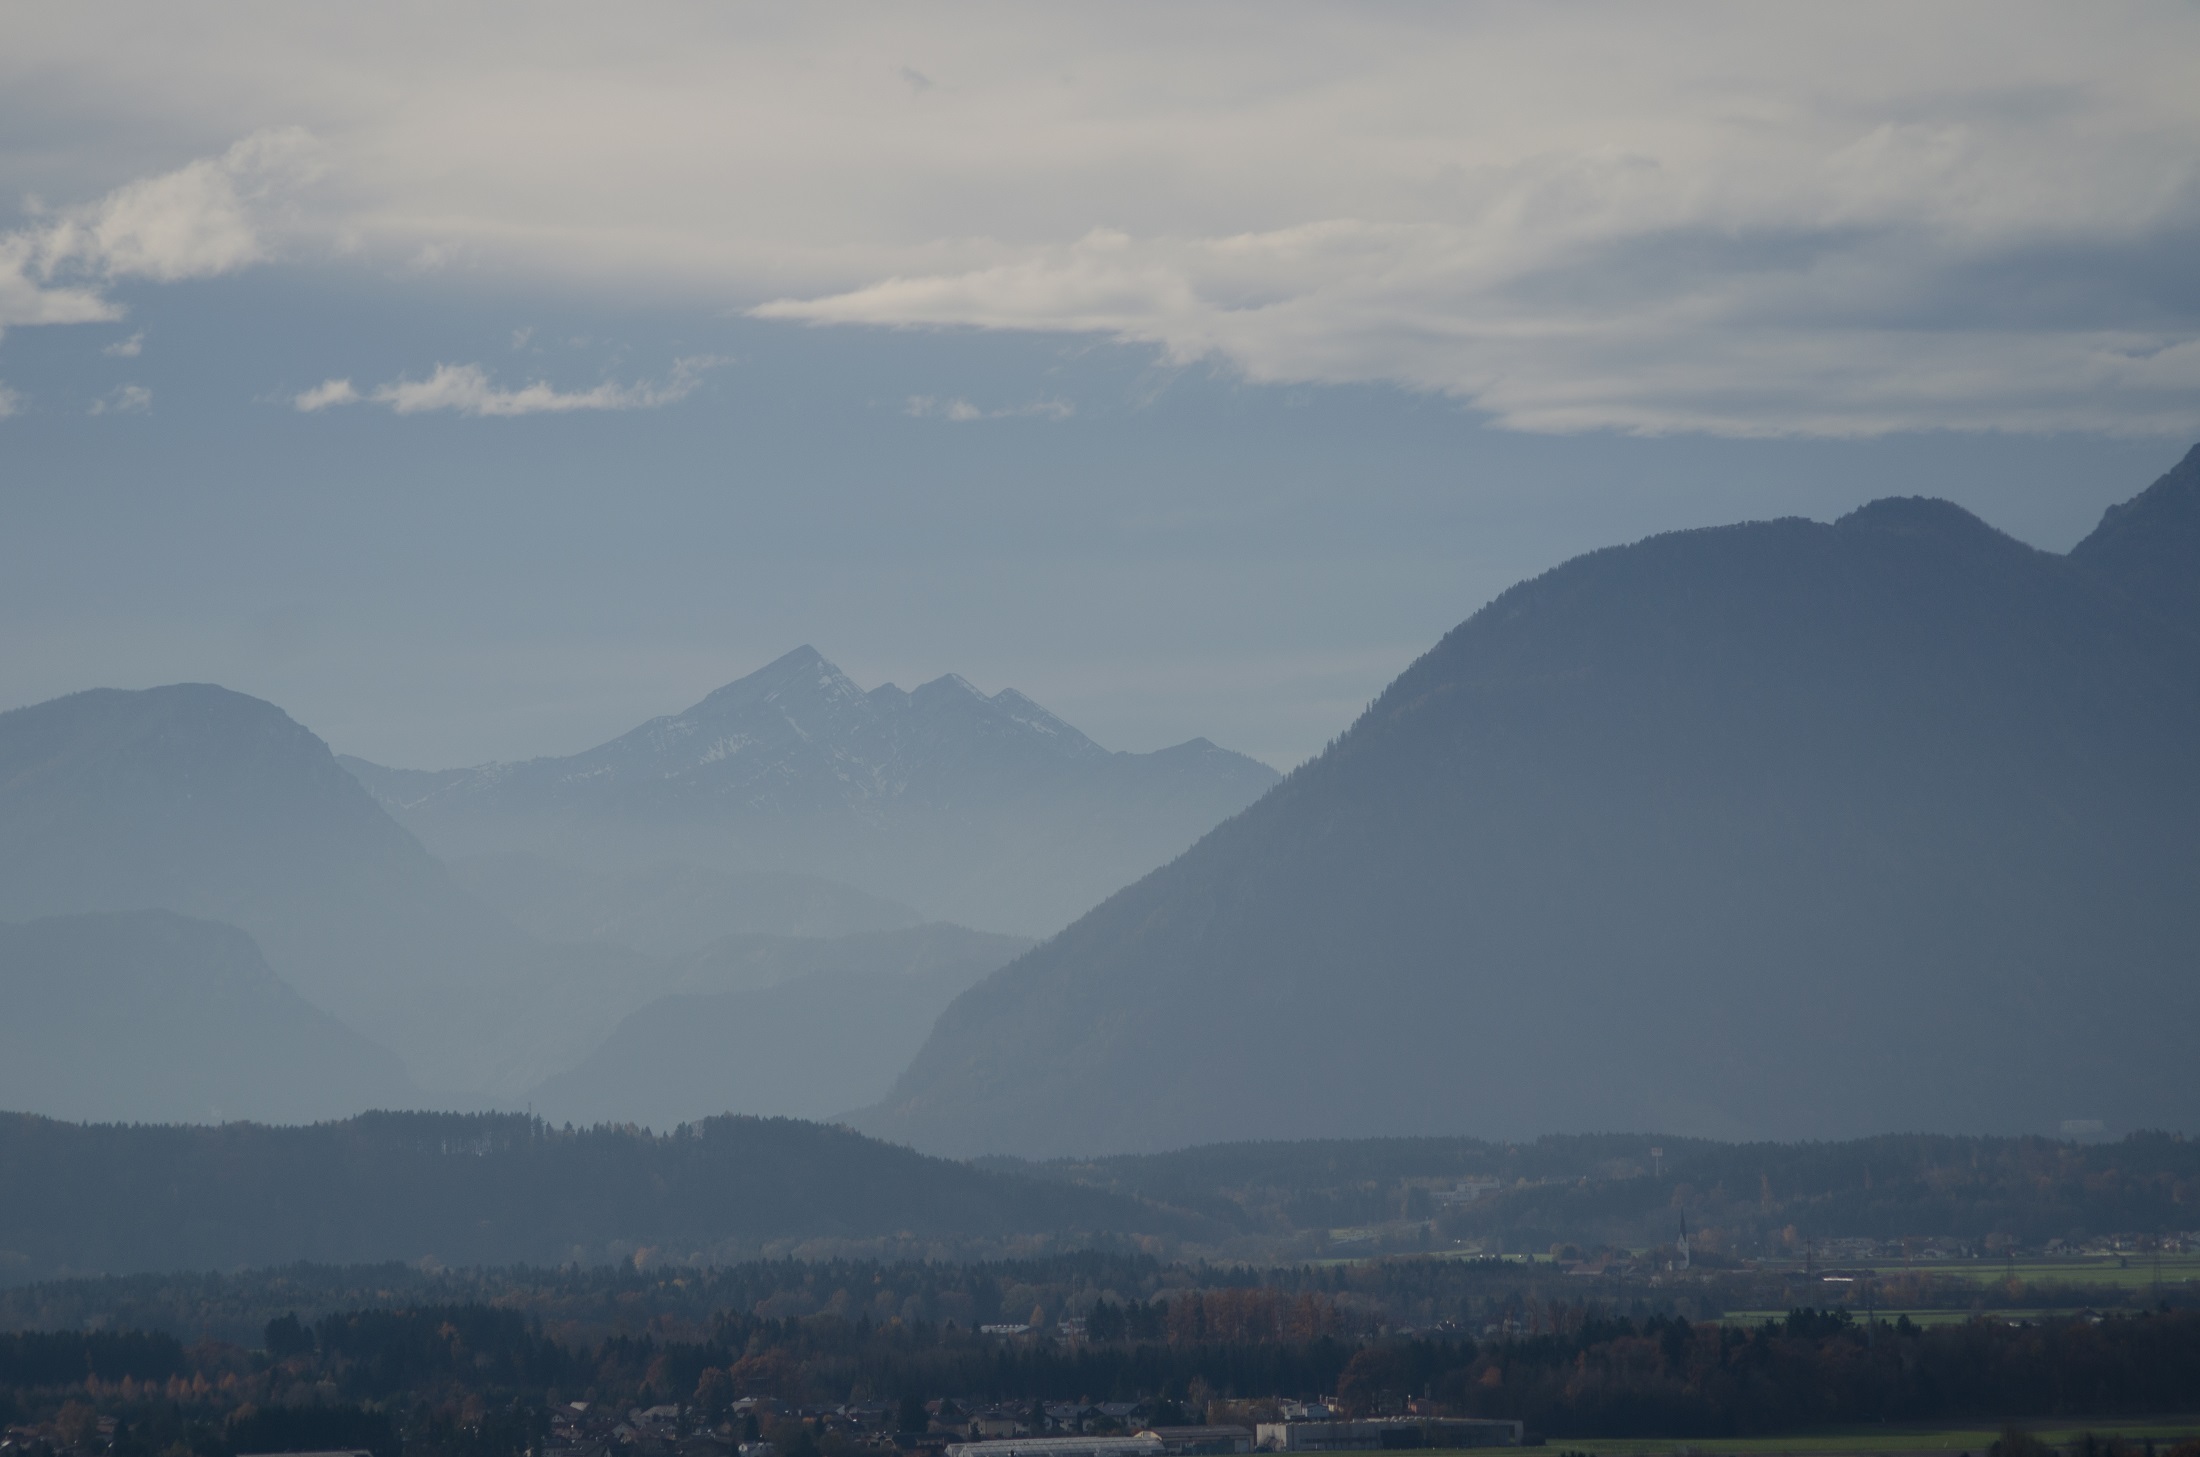
landscape, nature, horizon, mountain, cloud, mist, countryside, morning, hill, lake, dawn, river, valley, mountain range, dusk, europe, twilight, scenic, haze, austria, outdoors, clouds, mountains, alps, hazy, picturesque, plateau, peaks, loch, salzburg, landform, geographical feature, atmospheric phenomenon, atmosphere of earth, mountainous landforms